Paulus Merula

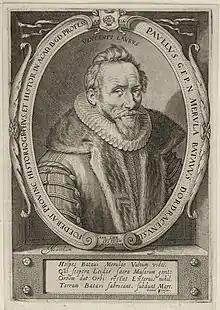
Line drawing of Paulus Merula, ca. 1605, by Vincent Laurus

Paulus Merula, or Paul van Merle (Dordrecht, 19 August 1558 - Rostock, 20 July 1607) was a Dutch jurist, classicist, historian, geographer and librarian.